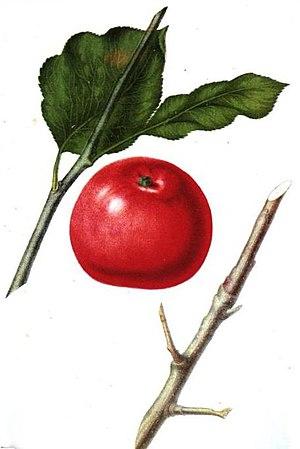
L'astrakan rouge est une variété de pommier domestique, originaire d'Astrakhan, créée en Russie vers 1780.